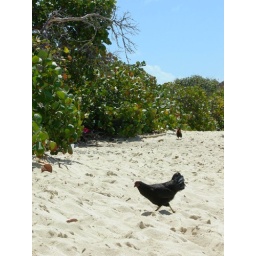
The brown one is in the background. I couldn't get the white one on camera.